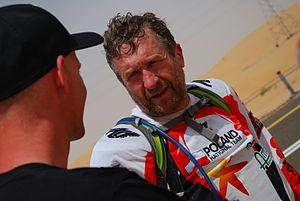
Rafał Sonik, né le 3 juin 1966 à Cracovie, est un pilote polonais de rallye-raid, de motocross et de quad.